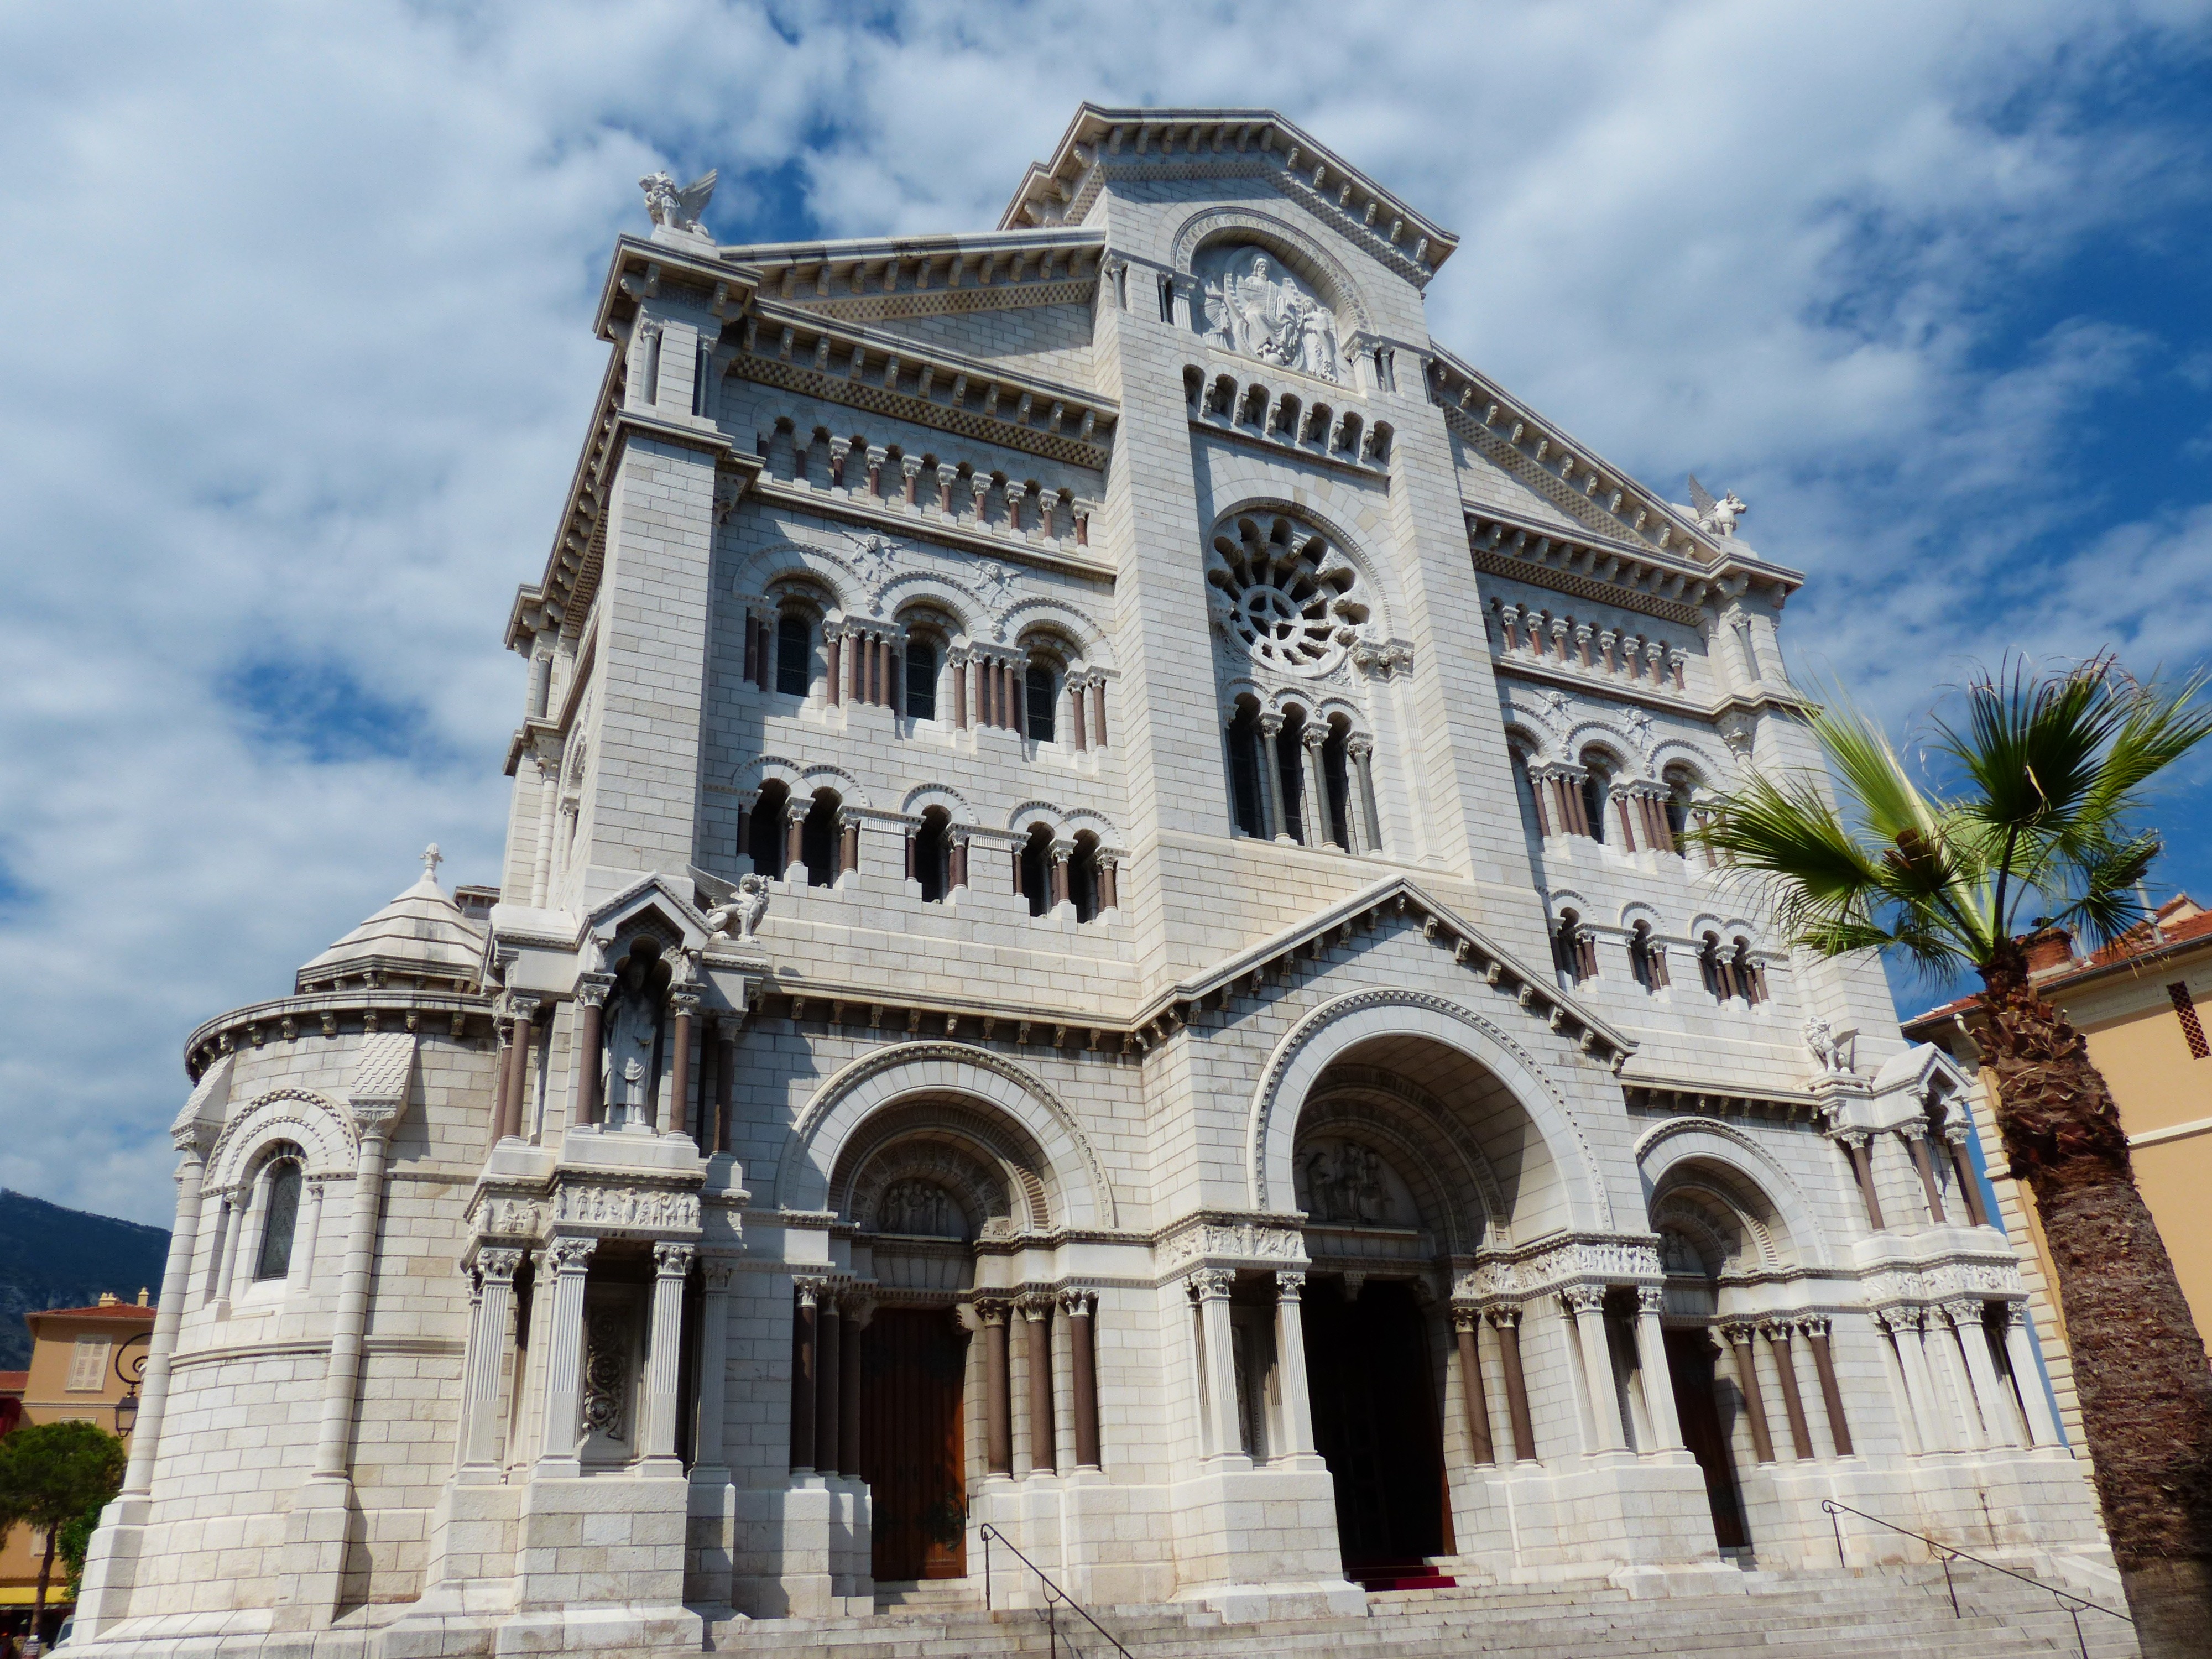
architecture, building, city, landmark, facade, church, cathedral, place of worship, synagogue, monaco, basilica, dom, house of worship, archbishop, principality of monaco, classical architecture, holy sepulchre, historic site, ancient history, ancient roman architecture, main church, grimaldi, notre dame immacul e, neo romani shear style, neo romanesque, west facade